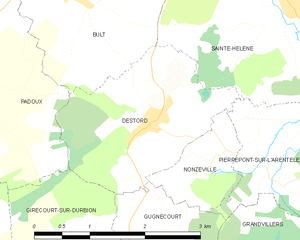
Carte des communes françaises Destord
Destord est une commune française située dans le département des Vosges, en région Grand Est. Destord fait partie de la communauté de communes Bruyères - Vallons des Vosges.